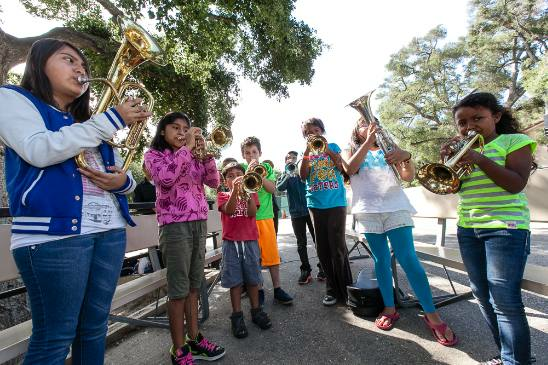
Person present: Yes